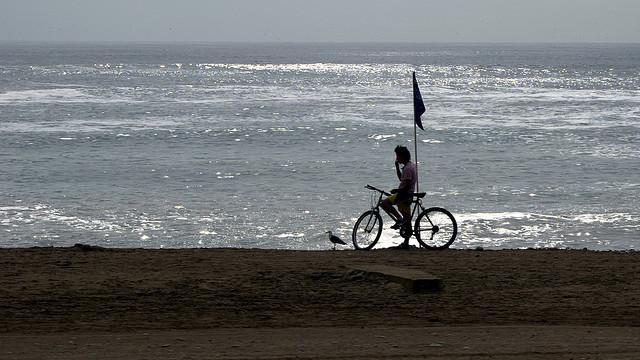
A picture of a person on a  bicycle in the sand.